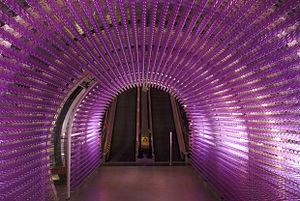
Bryan McCormack, est un artiste contemporain qui traite spécifiquement des sujets sociaux. Au cours des quinze dernières années, Bryan Mc Cormack a eu plus de 30 expositions collectives et individuelles.